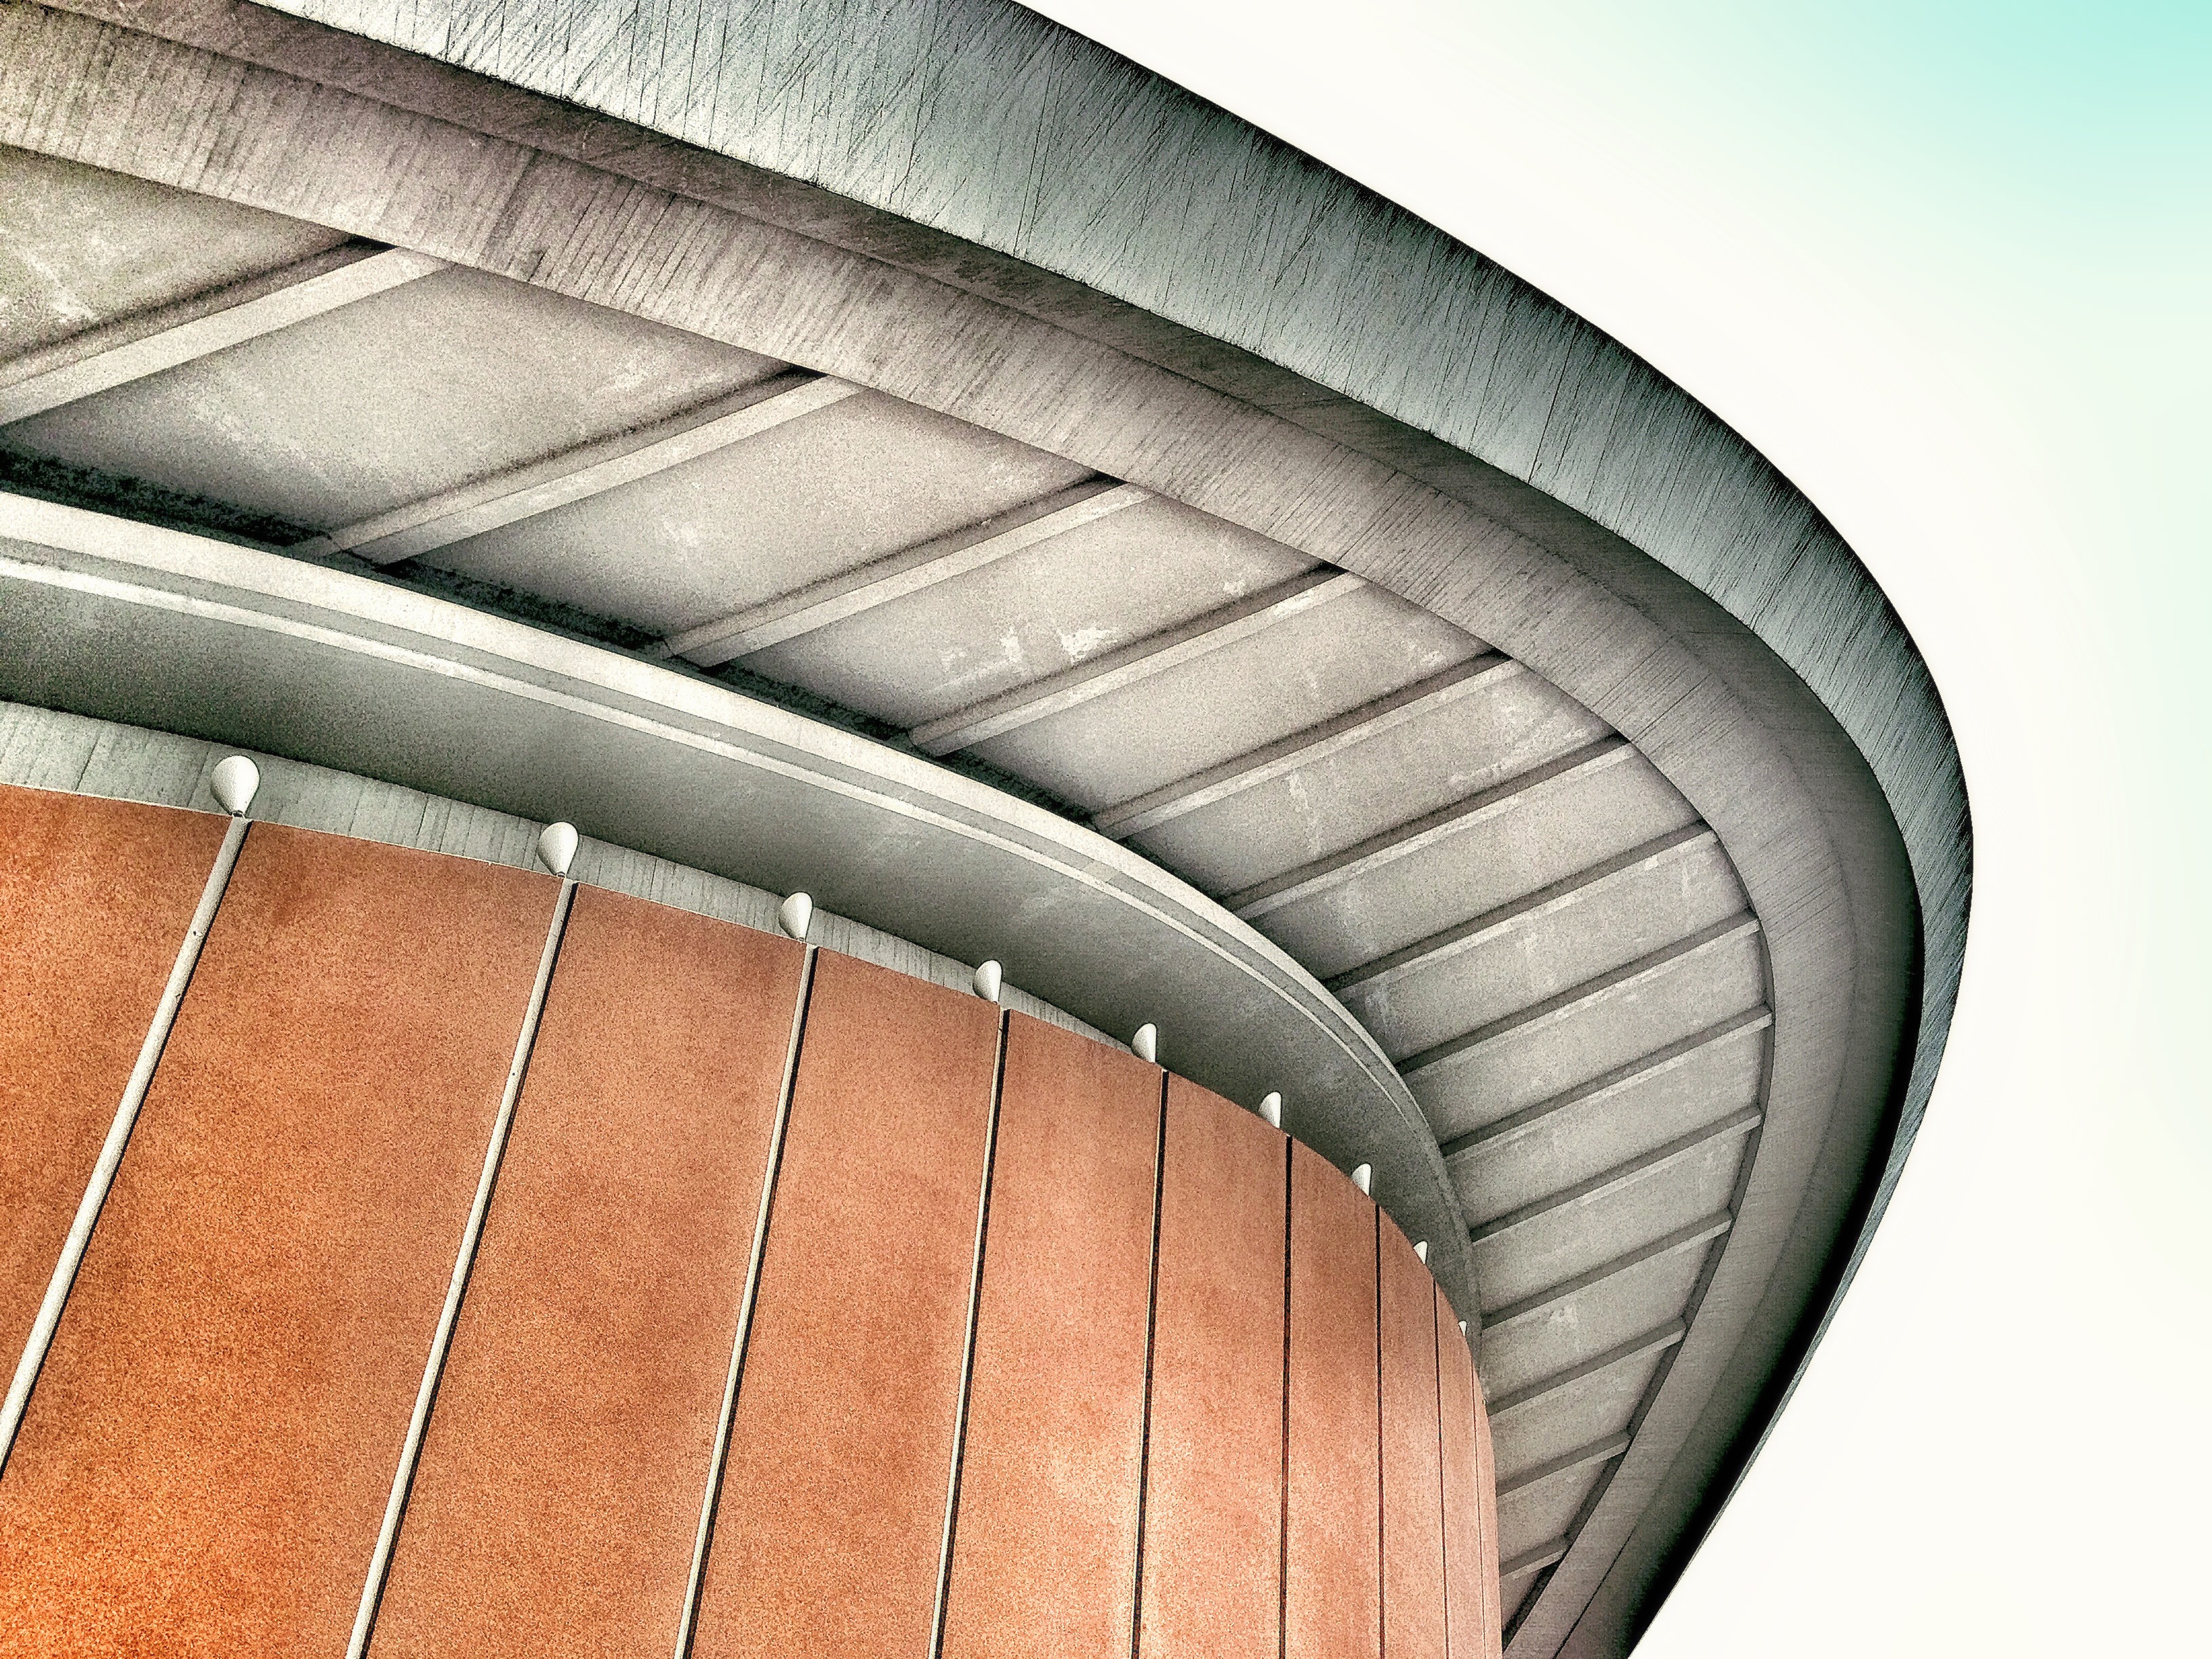
wing, architecture, wheel, building, sightseeing, tire, places of interest, events, capital, structures, germany, berlin, government district, man made object, automotive tire, haus der kulturen, pregnant oyster